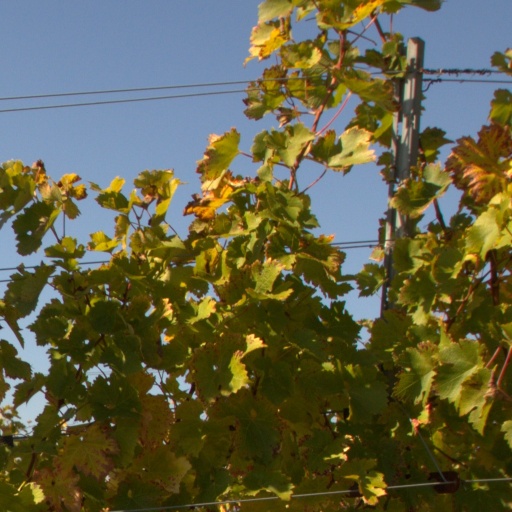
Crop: grape